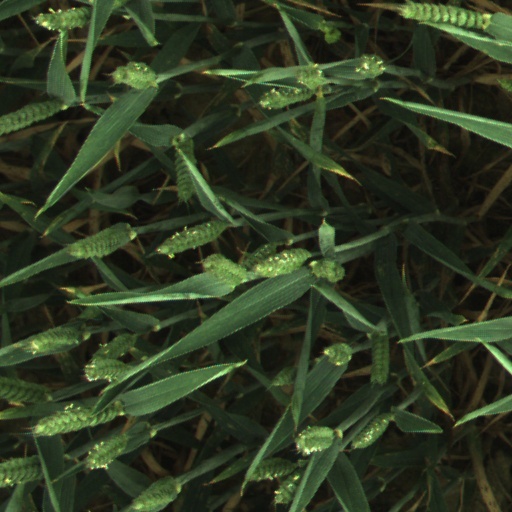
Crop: wheat